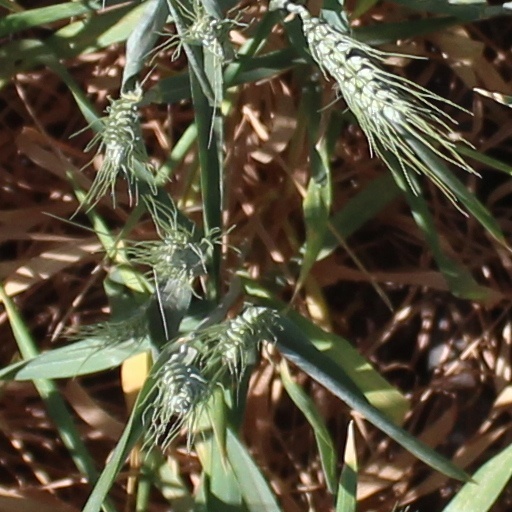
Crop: wheat